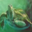
Label: turtle